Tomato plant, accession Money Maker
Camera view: bottom (45 deg); turntable rotation: 210 degrees
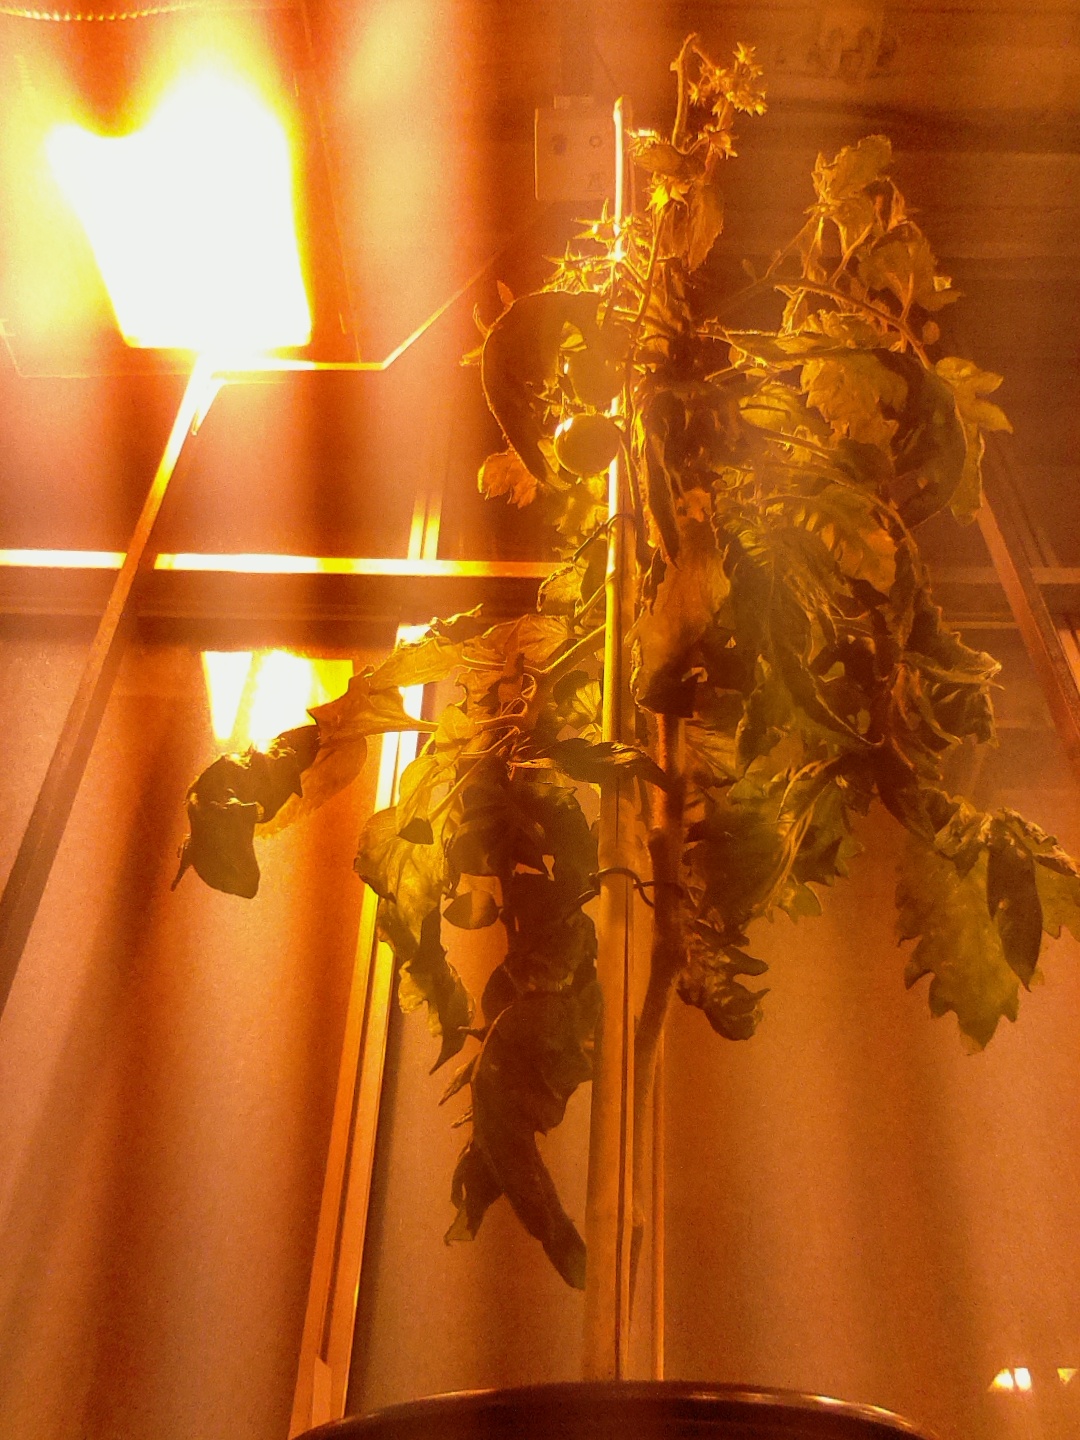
BBCH growth stage 76: 60%-70% of final fruit size